Canyon

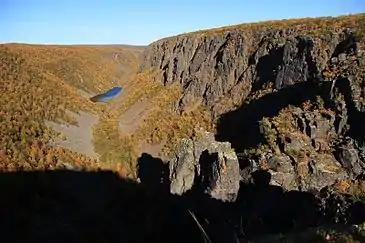
Kevo Canyon in Utsjoki, Finland

Most canyons were formed by a process of long-time erosion from a plateau or table-land level. The cliffs form because harder rock strata that are resistant to erosion and weathering remain exposed on the valley walls.